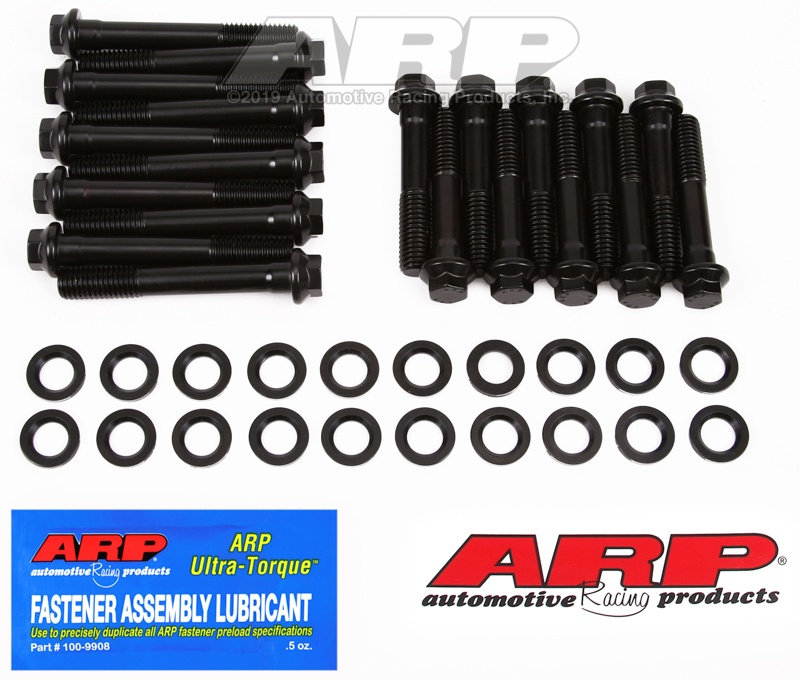
ARP BB Chevy 4-Bolt Main Bolt Kit
ARP BB Chevy 4-Bolt Main Bolt Kit
Brand: ARP
Category: Vehicles & Parts > Vehicle Parts & Accessories > Motor Vehicle Parts > Motor Vehicle Engines > Short Blocks